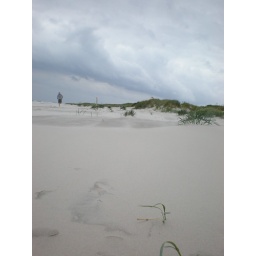
Andy, a cloud, white sand and a jog against the wind